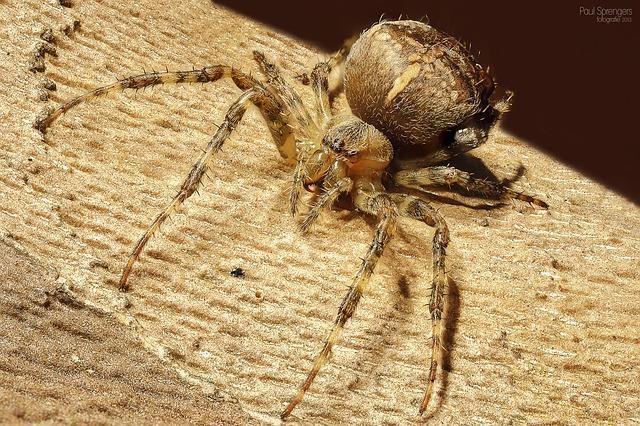
spider